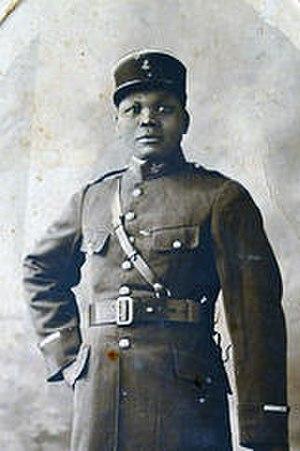
Georges Koudoukou (1894-1942), officier des Forces françaises libres, premier officier centrafricain, Compagnon de la Libération
Georges Koudoukou, né en 1894 à Fort-Crampel en Oubangui-Chari, mort le 15 juin 1942 à l'hôpital d'Alexandrie des suites de ses blessures reçues à la bataille de Bir-Hakeim, est un militaire centrafricain, combattant des deux guerres mondiales dans l'armée française.